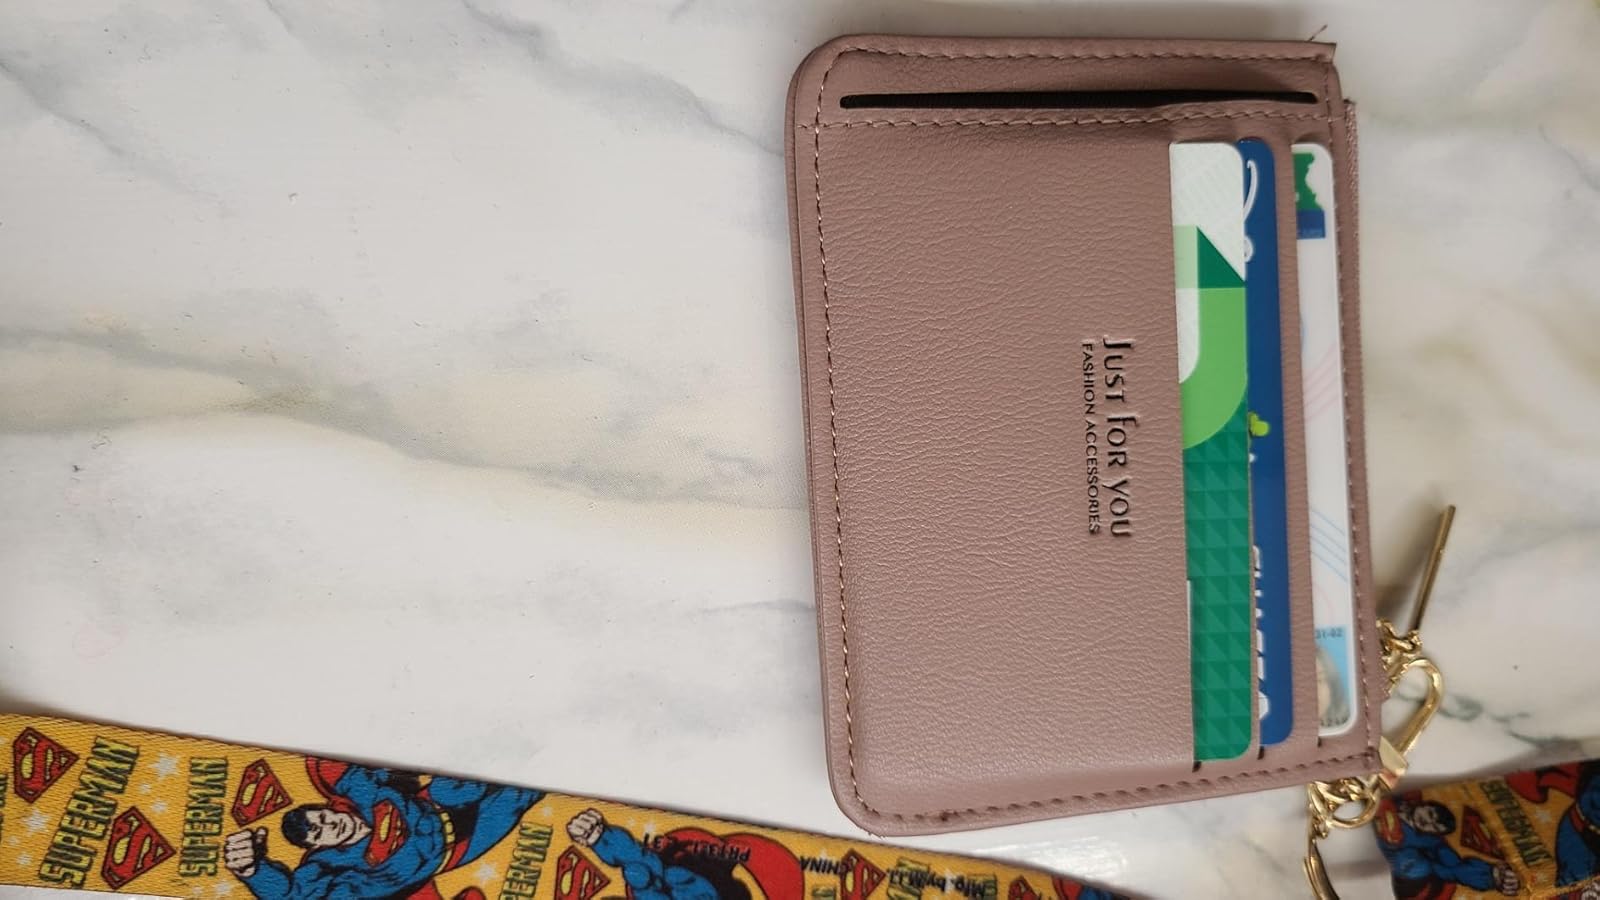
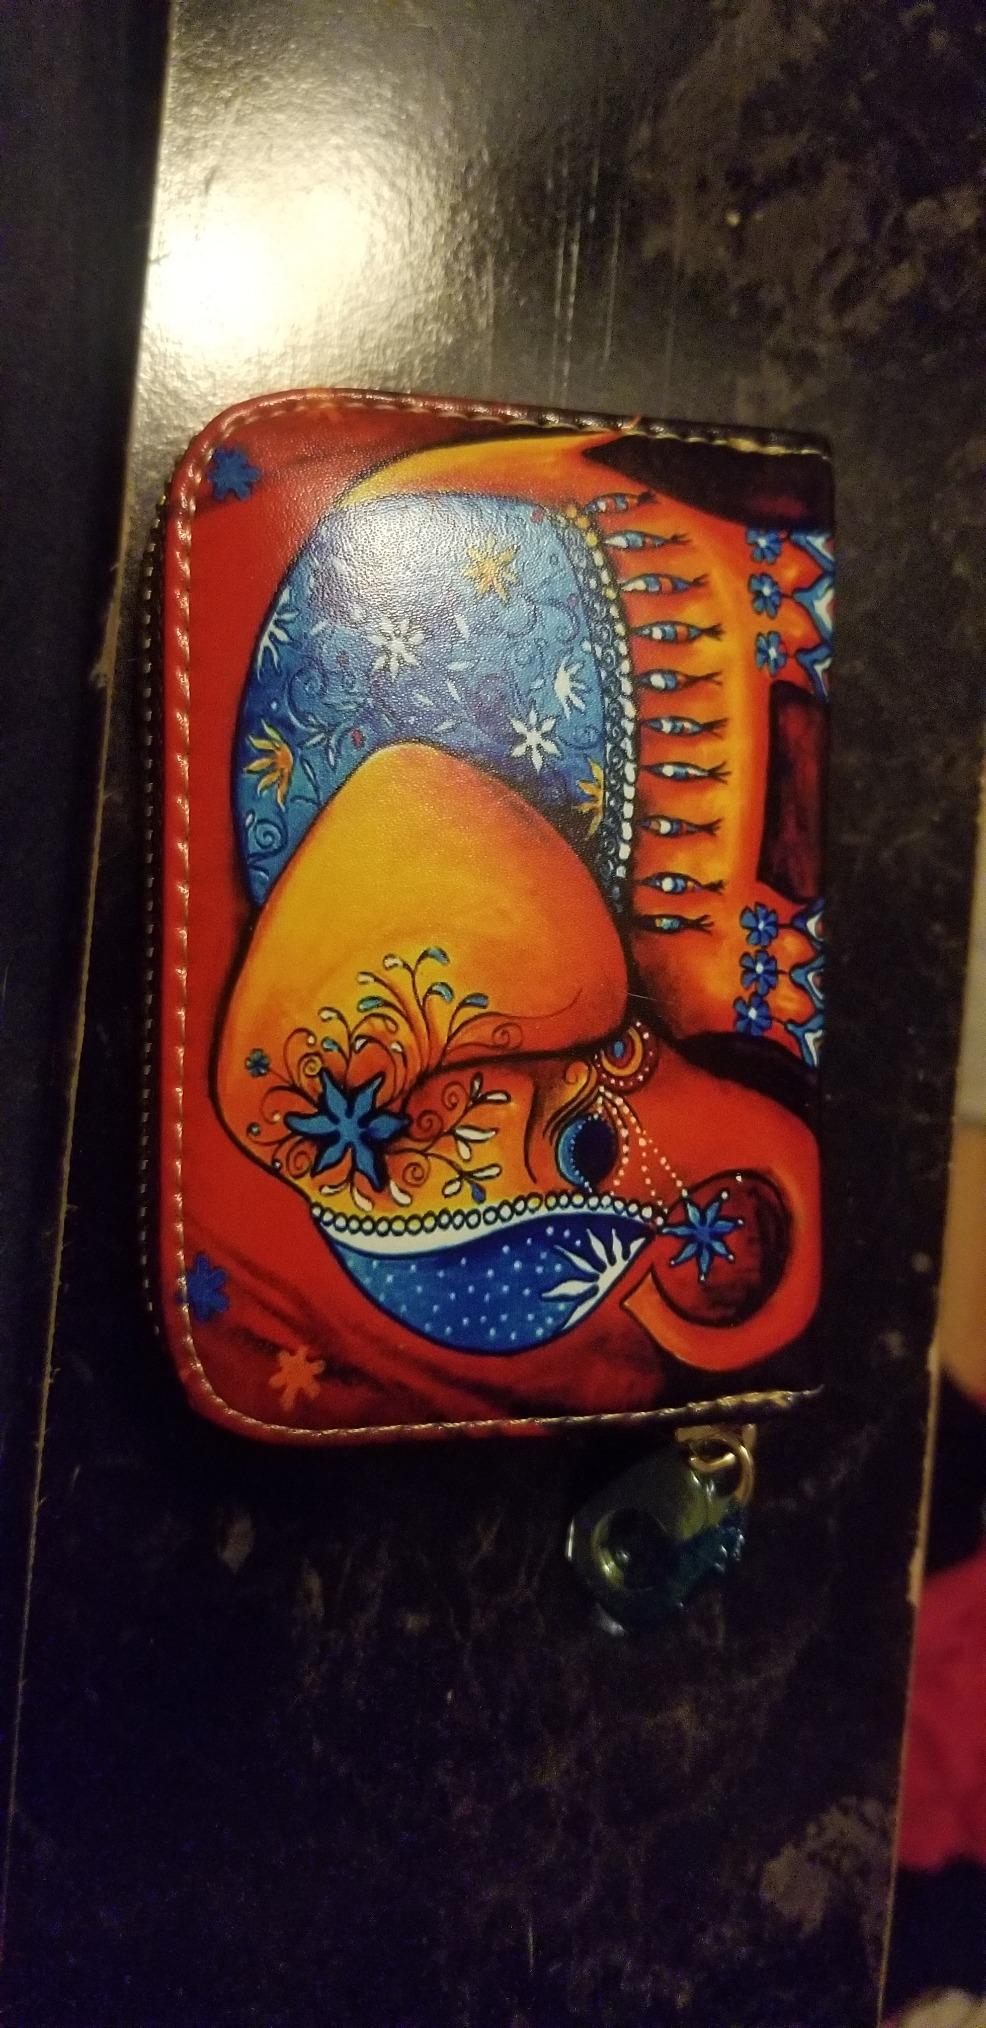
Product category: accessories_keychain
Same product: no